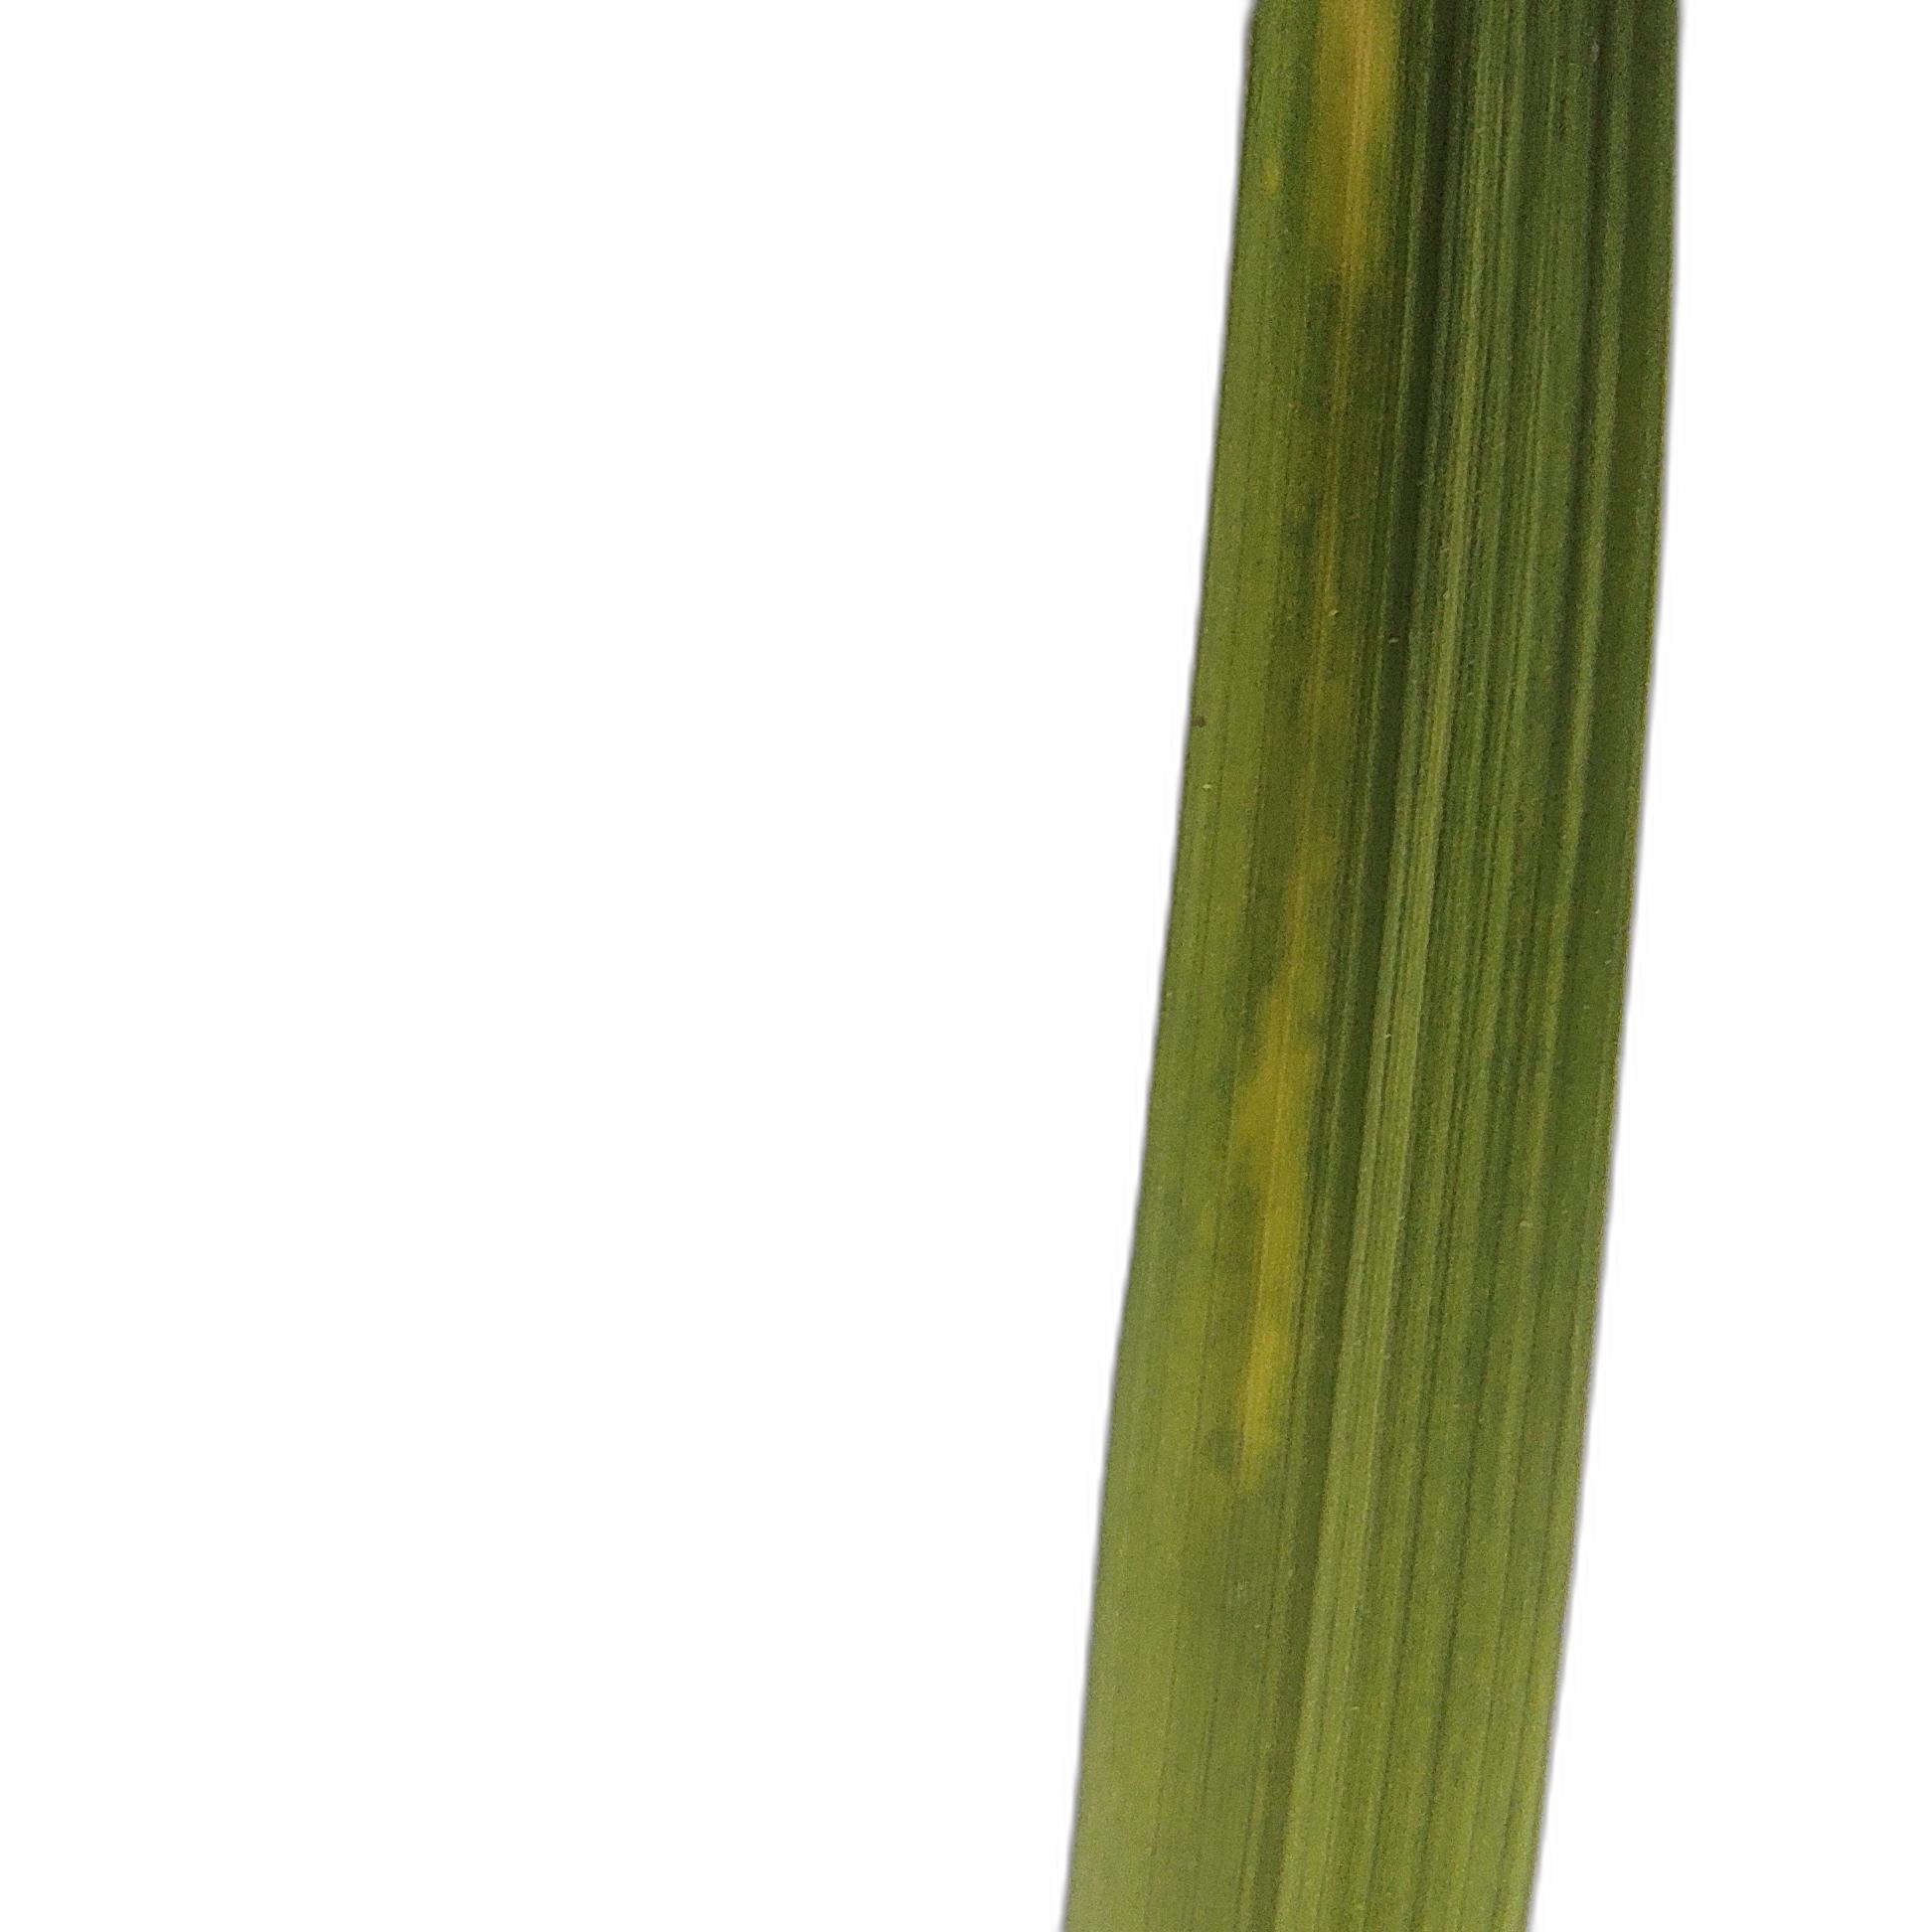
Label: Rice Tungro